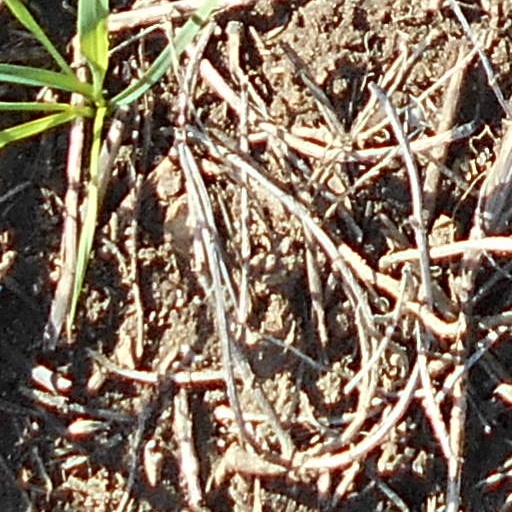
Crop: wheat